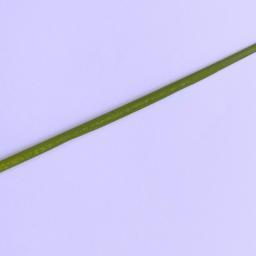
Label: Rice___Healthy